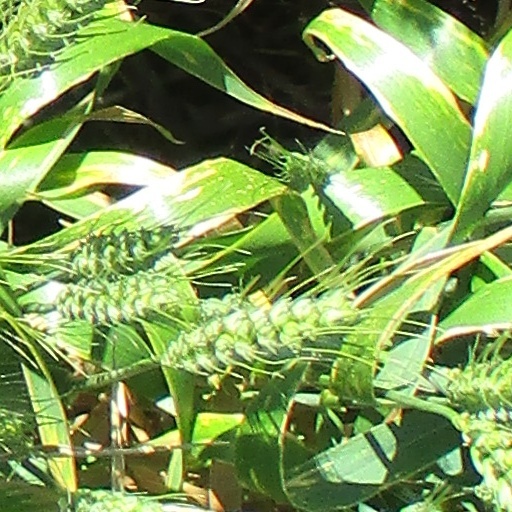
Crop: wheat